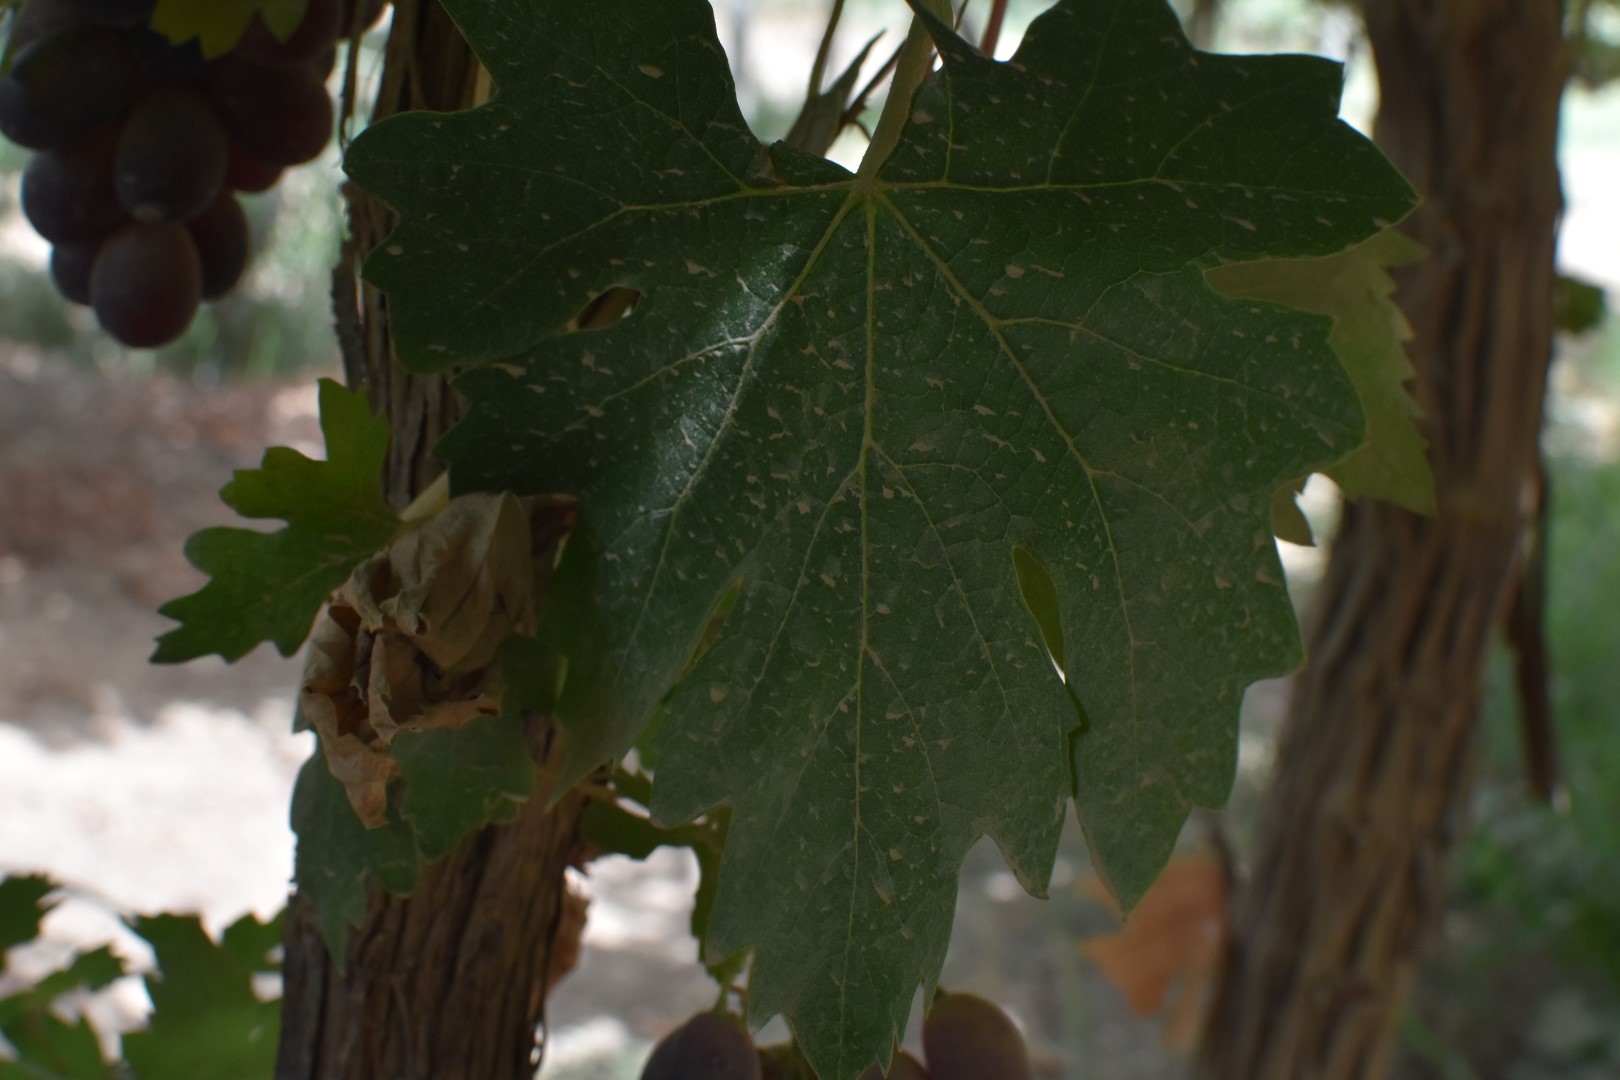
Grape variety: Riasi